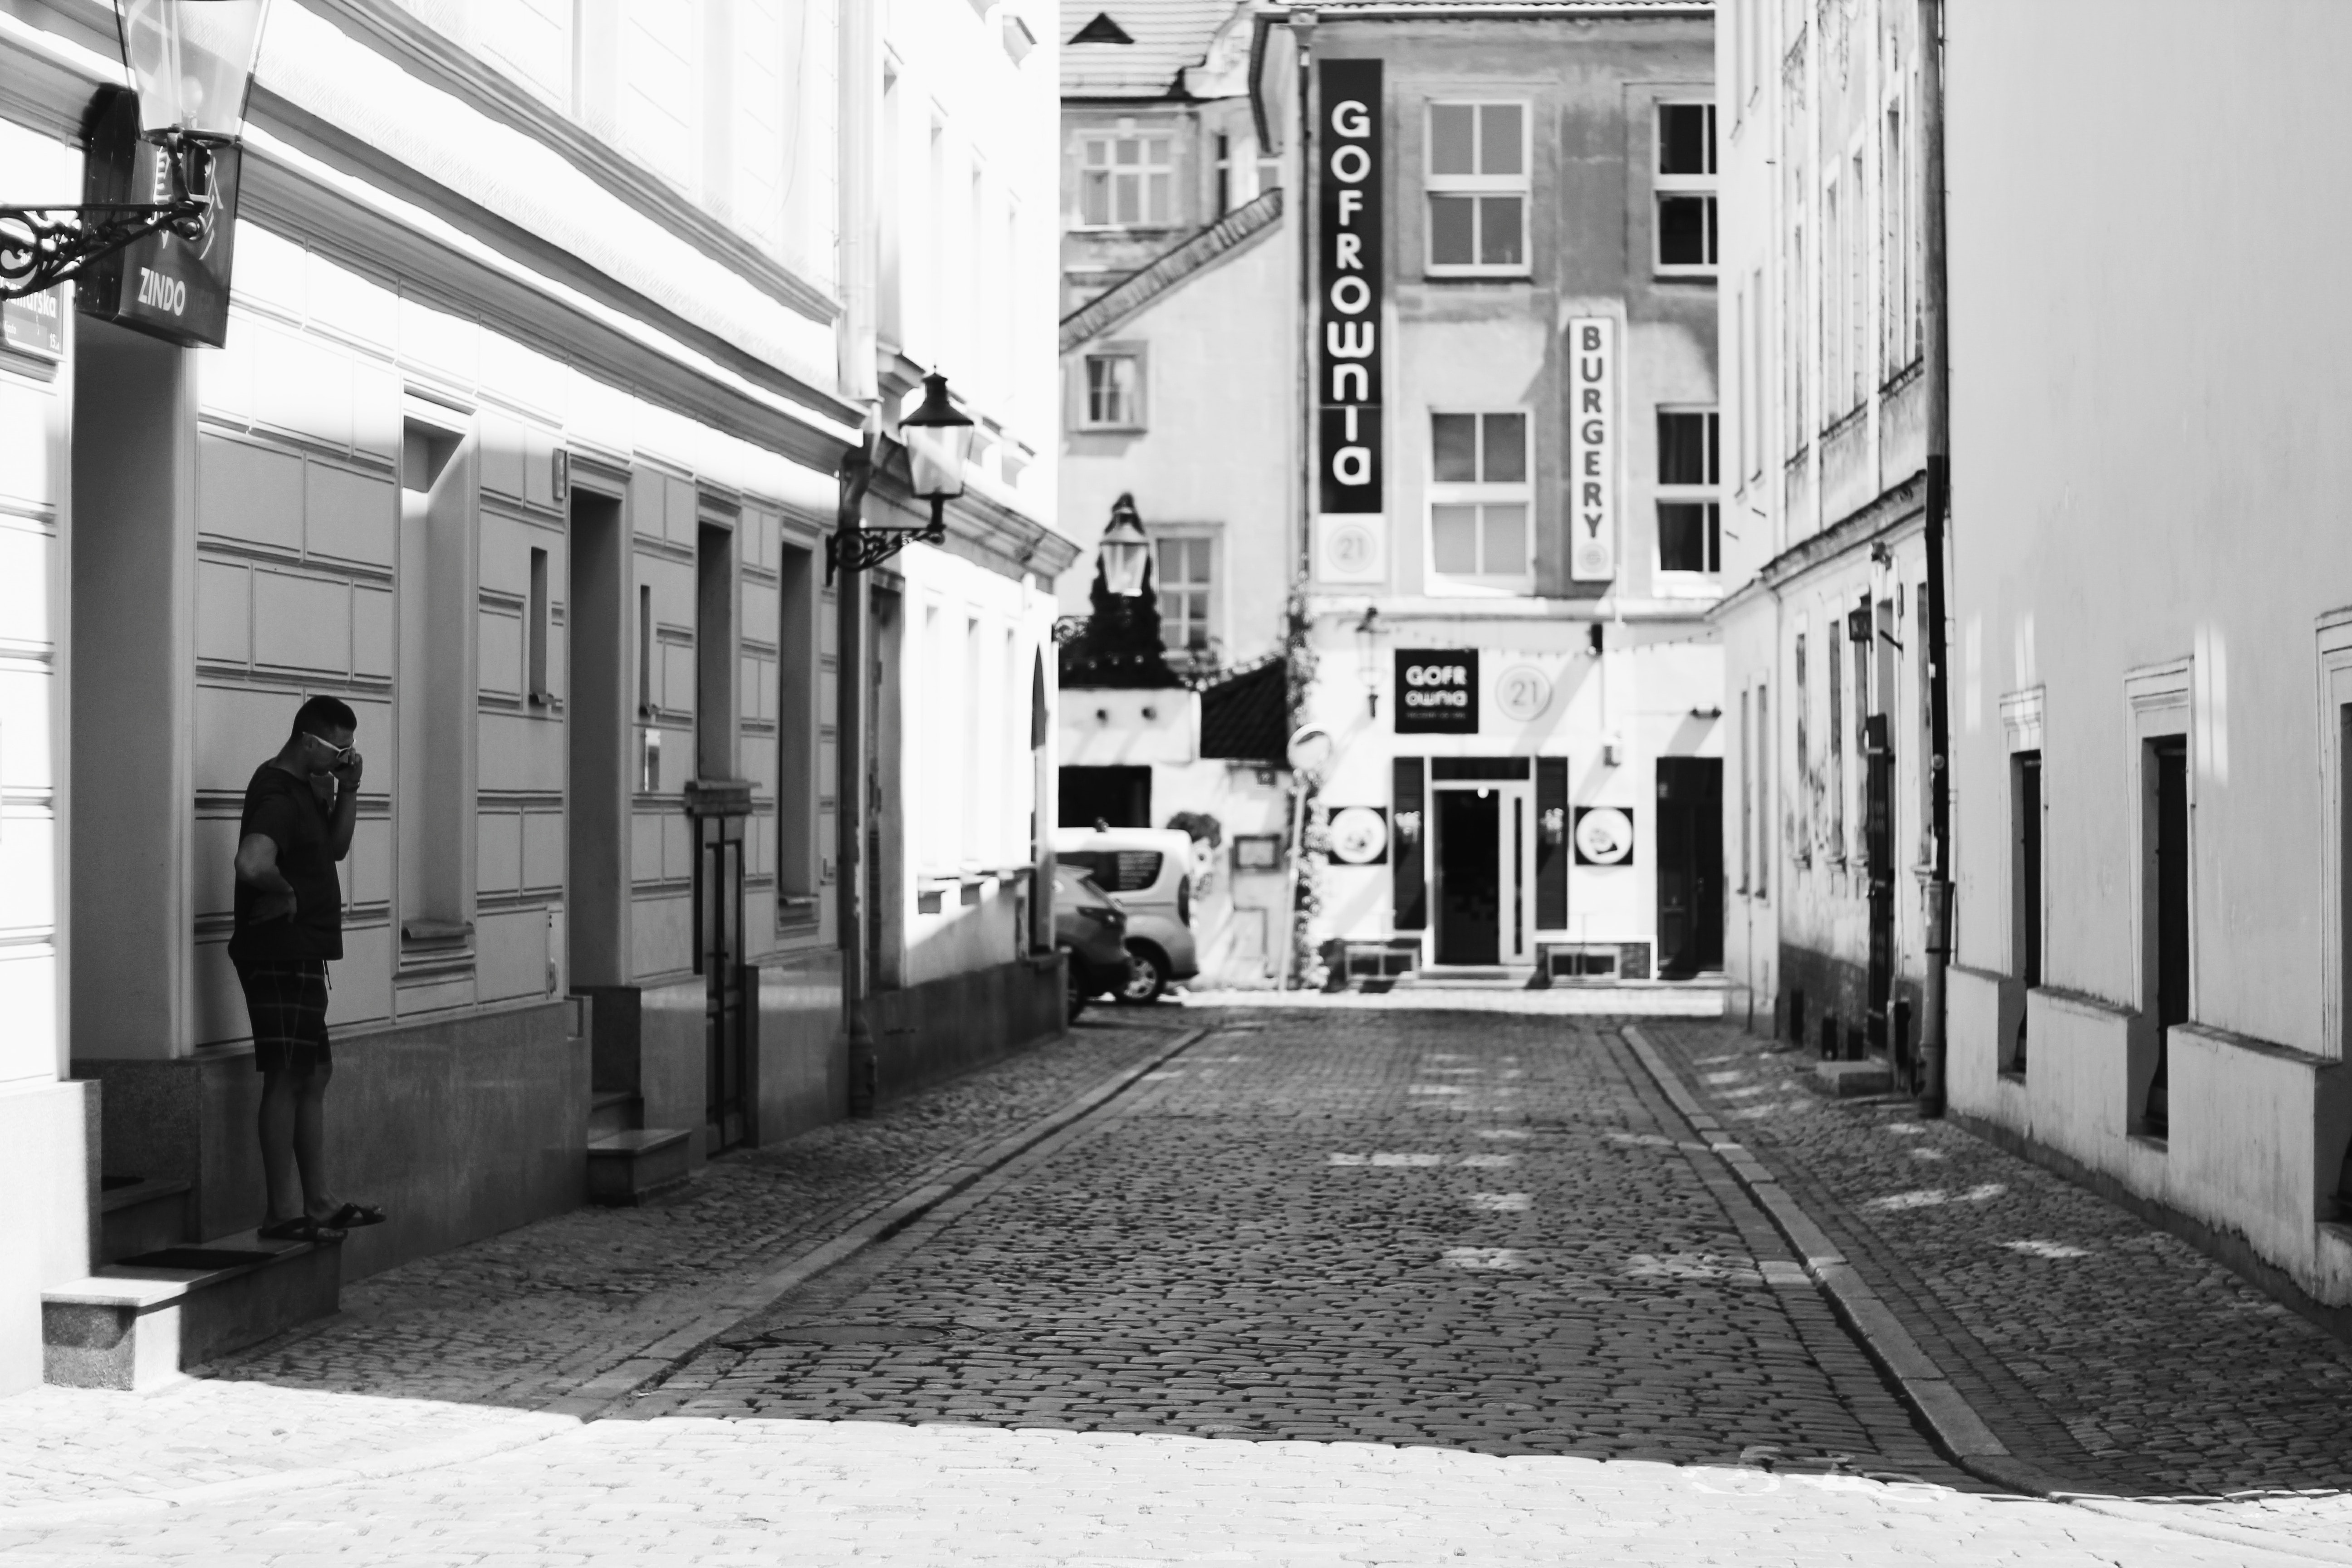
white, black, black and white, street, town, monochrome, monochrome photography, urban area, building, neighbourhood, road, architecture, infrastructure, alley, photography, city, house, facade, door, window, style, sidewalk, pedestrian, nonbuilding structure